Lurline Matson Roth

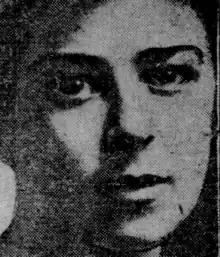
Photograph published in "San Francisco Call", August 17, 1913

Lurline Matson Roth (1890–1985) was an American heiress, equestrian and philanthropist from San Francisco, California. She competed in horse shows in the United States, and bred award-winning horses. She donated her estate, Filoli, to the National Trust for Historic Preservation.